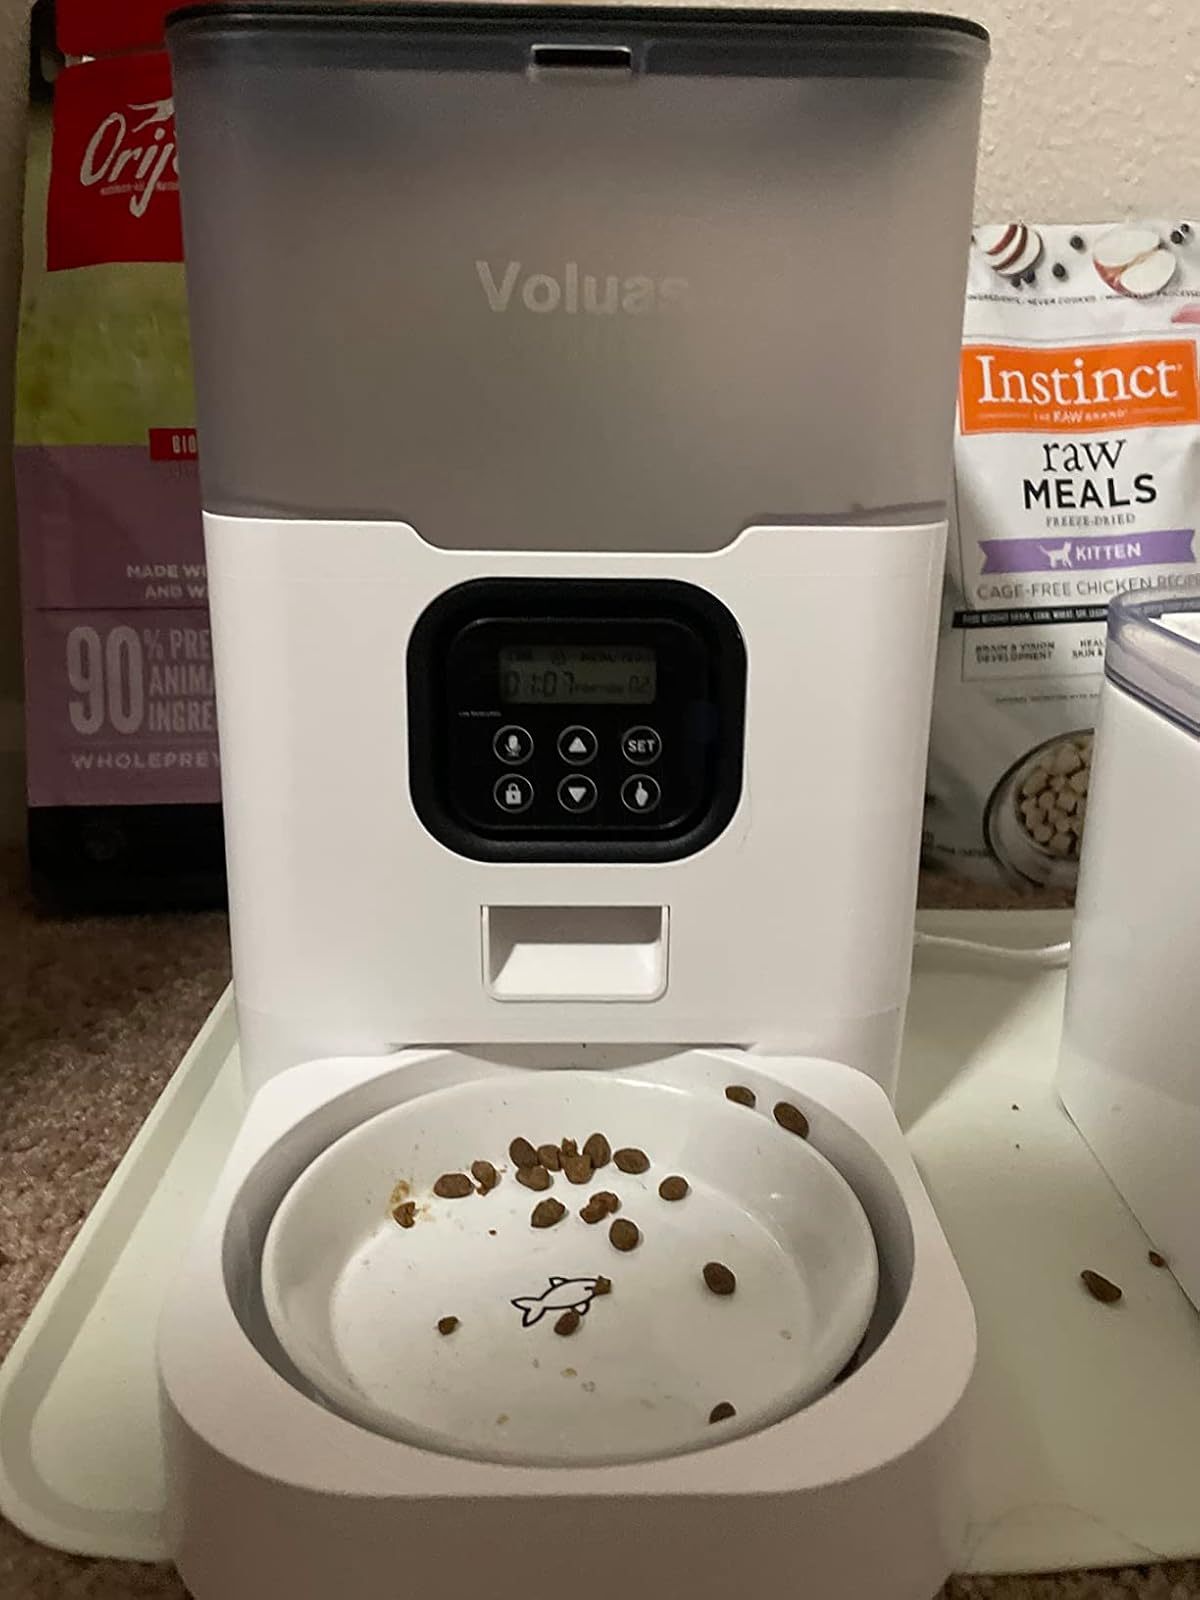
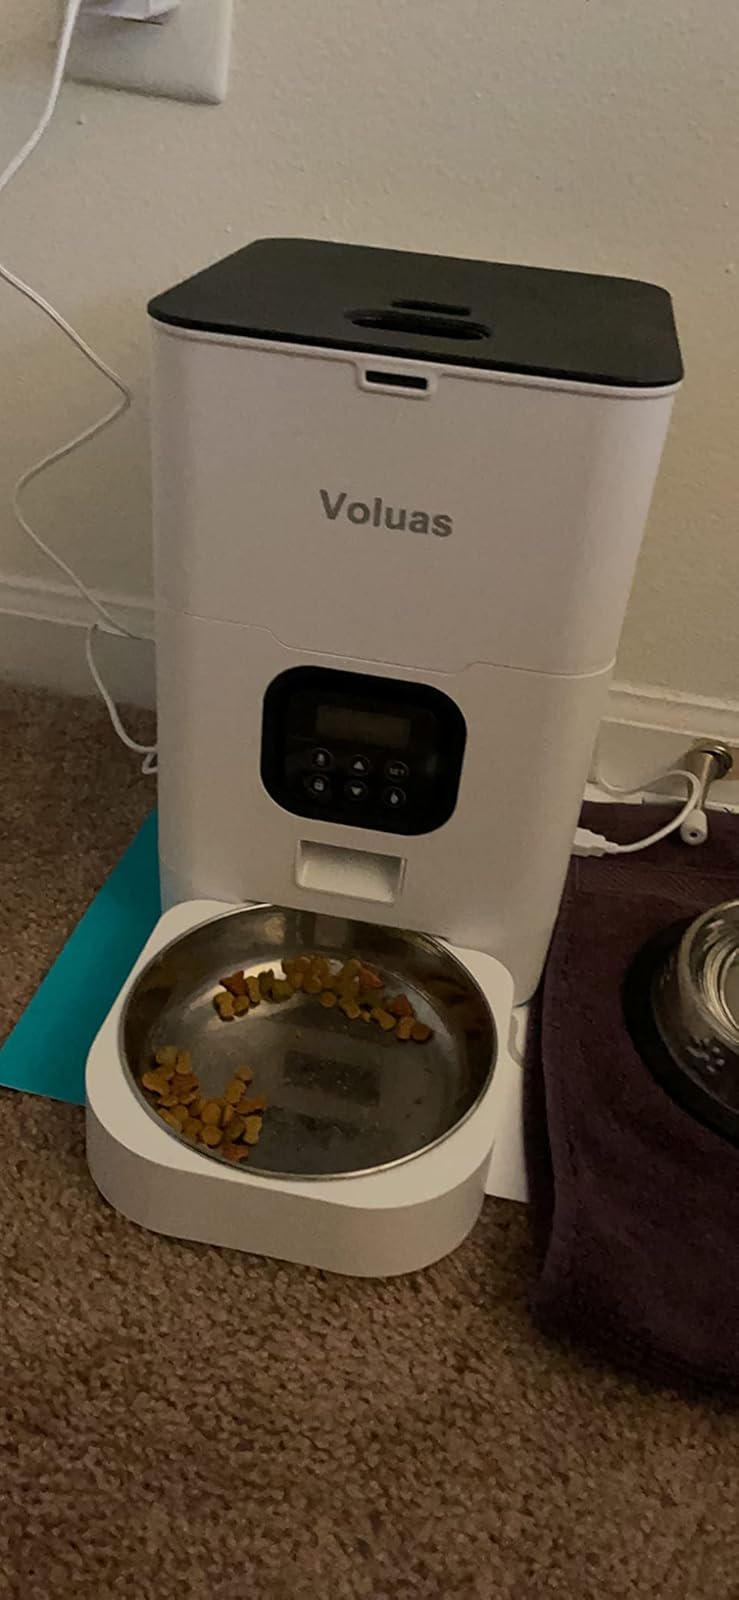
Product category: items_feeder
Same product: no